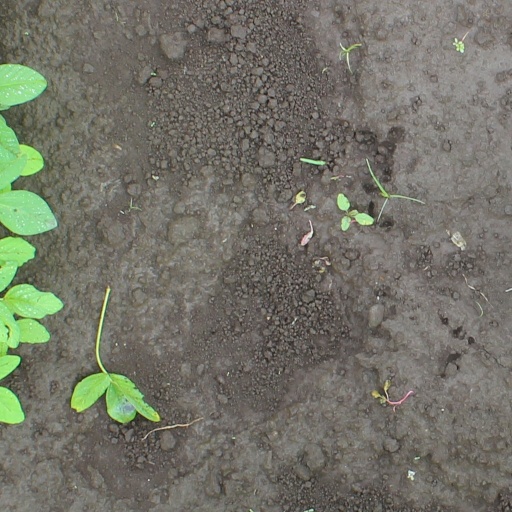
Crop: soybean